Ahal Region

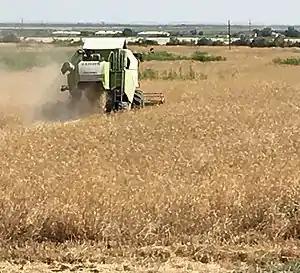
A Claas-brand combine harvests wheat in Ahal Province

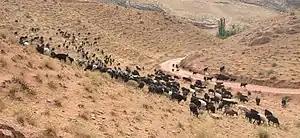
A mixed flock of goats and sheep grazes on a hillside in Ahal Province

Ahal produces wheat and cotton. Cotton grown in Ahal is ginned at mills in Akdepe, Gökdepe, Kaka, and Tejen, and spun into cotton yarn at mills in Ashgabat, Gökdepe, and Kaka. Textile complexes are found in Ashgabat, Akdepe (Bäherden), Gökdepe, and Kaka.